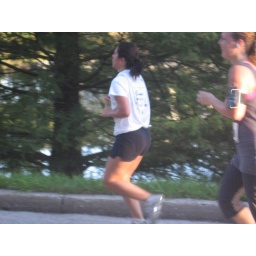
I don't know who the lady in the black shorts is but that's half of me in the gray